James Roy Andersen

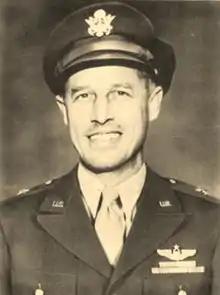

Brigadier General James Roy Andersen (May 10, 1904 – February 26, 1945) was a United States Army Air Forces officer. He was declared killed in action after an aircraft accident on February 26, 1945, over the Pacific Ocean.